J. A. Hobson

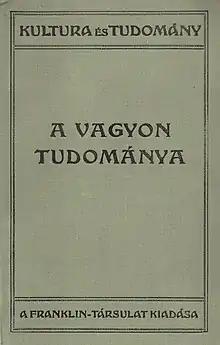
J. A. Hobson: The Science of Wealth (Hungarian edition)

The greater part of modern property has been attenuated to a pecuniary lien or bond on the product of industry which carries with it a right to payment, but which is normally valued precisely because it relieves the owner from any obligation to perform a positive or constructive function. Such property may be called passive property, or property for acquisition, for exploitation, or for power... It is questionable, however, whether economists shall call it "Property" at all, and not rather, as Mr. Hobson has suggested, "Improperty," since it is not identical with the rights which secure the owner the produce of his toil, but is opposite of them.